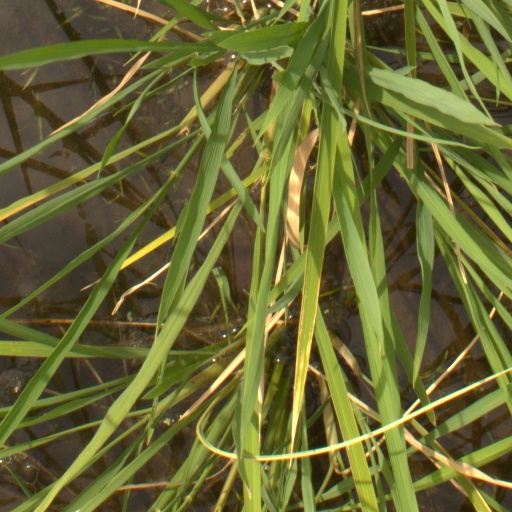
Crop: rice